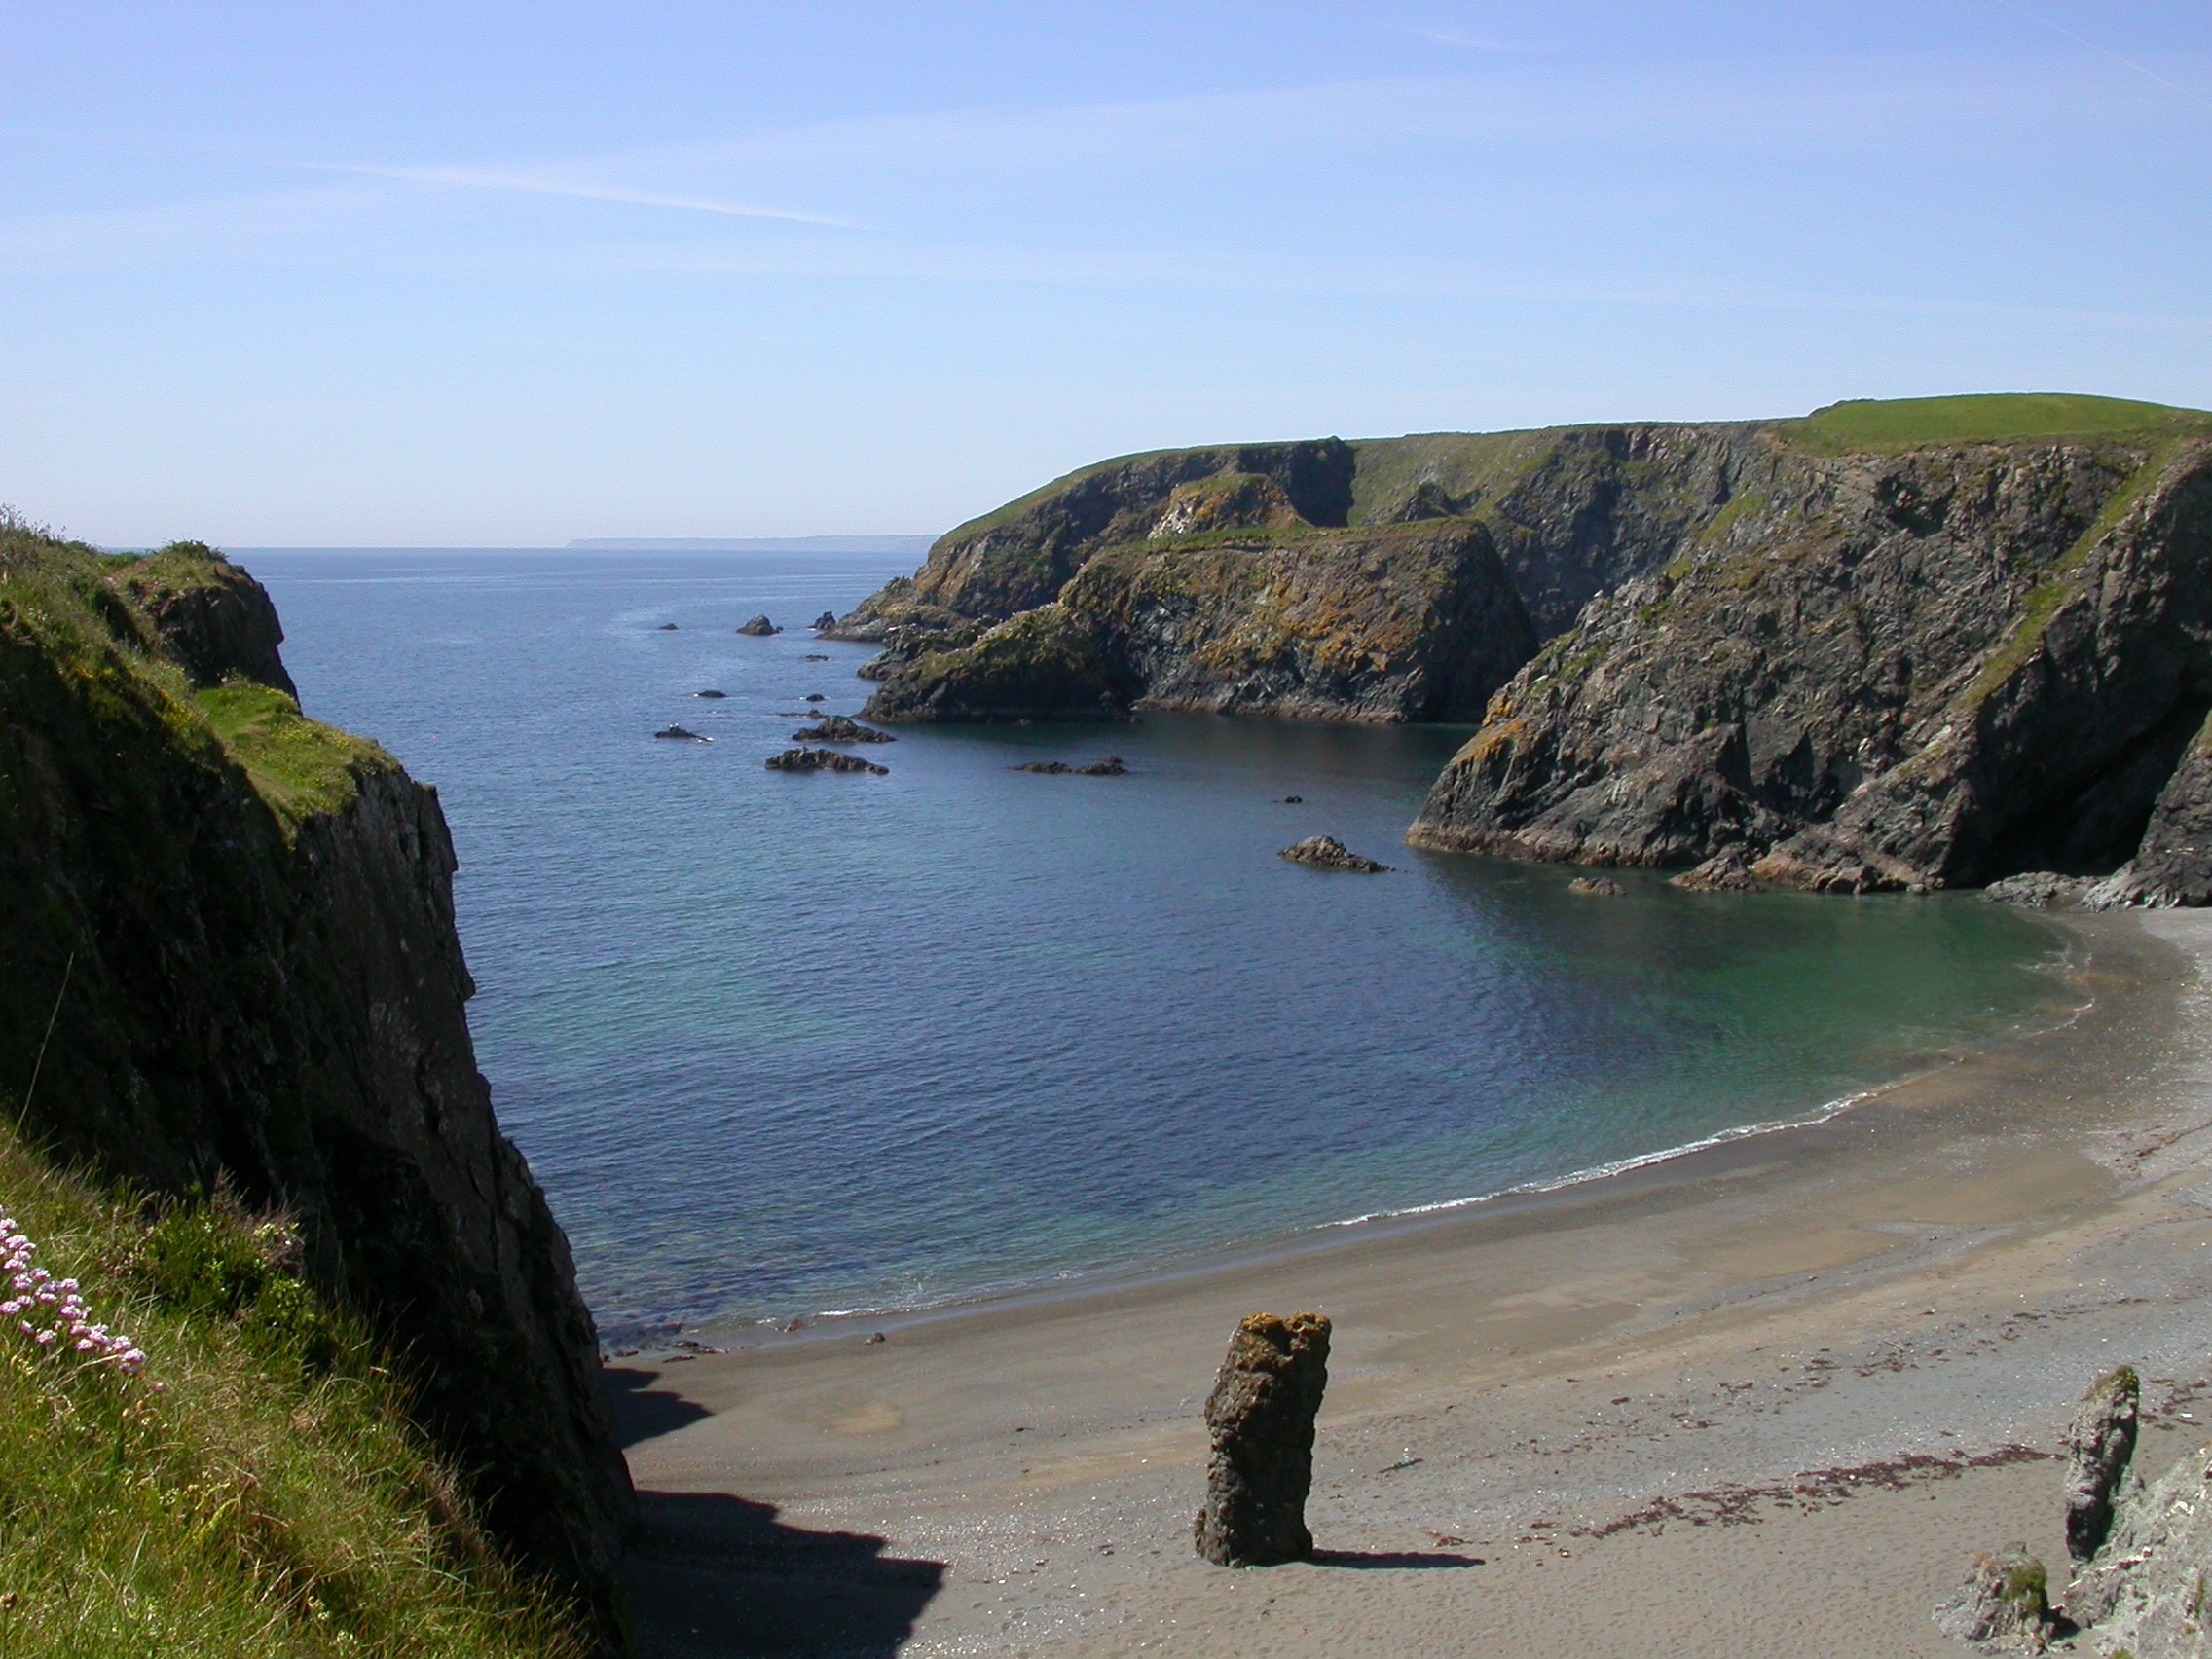
beach, landscape, sea, coast, sand, rock, ocean, shore, vacation, travel, coastline, cliff, cove, scenic, seascape, bay, blue, terrain, body of water, outdoors, headland, copper, ireland, cape, islet, landform, geographical feature